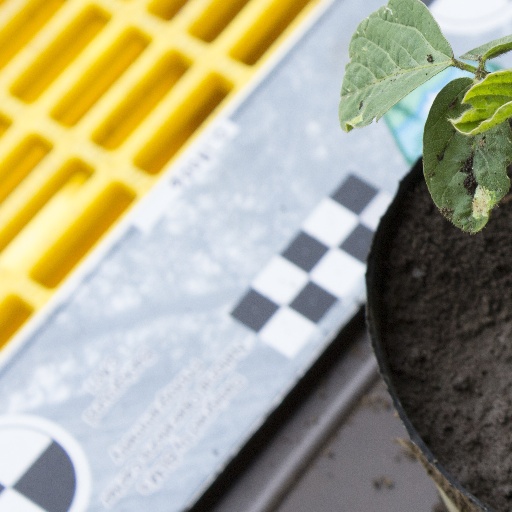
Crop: soybean